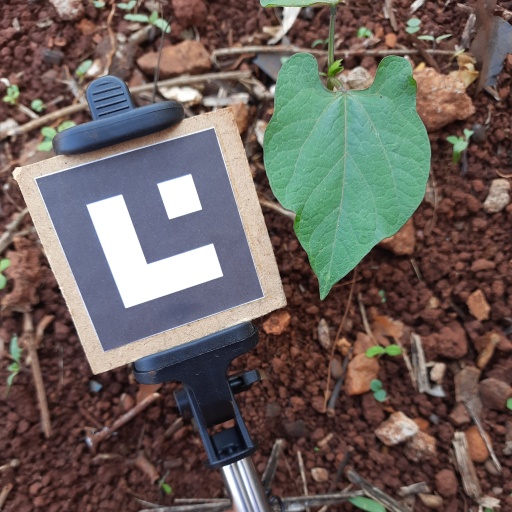
Observations: wavy surface, no eating holes, under shade